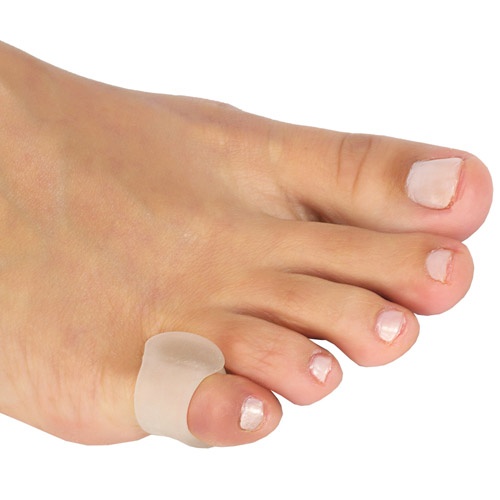
Visco-GEL  Stay-Put Toe Separators  Small  Pk/2
?Hourglass? shape for all-day comfort * Separate and align crooked or overlapping toes * Absorb pressure and friction between toes * Loop keeps separator in place * GEL softens & soothes * Gel loop keeps spacer in position between toes * Vitamin-enriched
Brand: MEDSUPDOC
Category: Health & Beauty > Personal Care > Foot Care > Toe Spacers